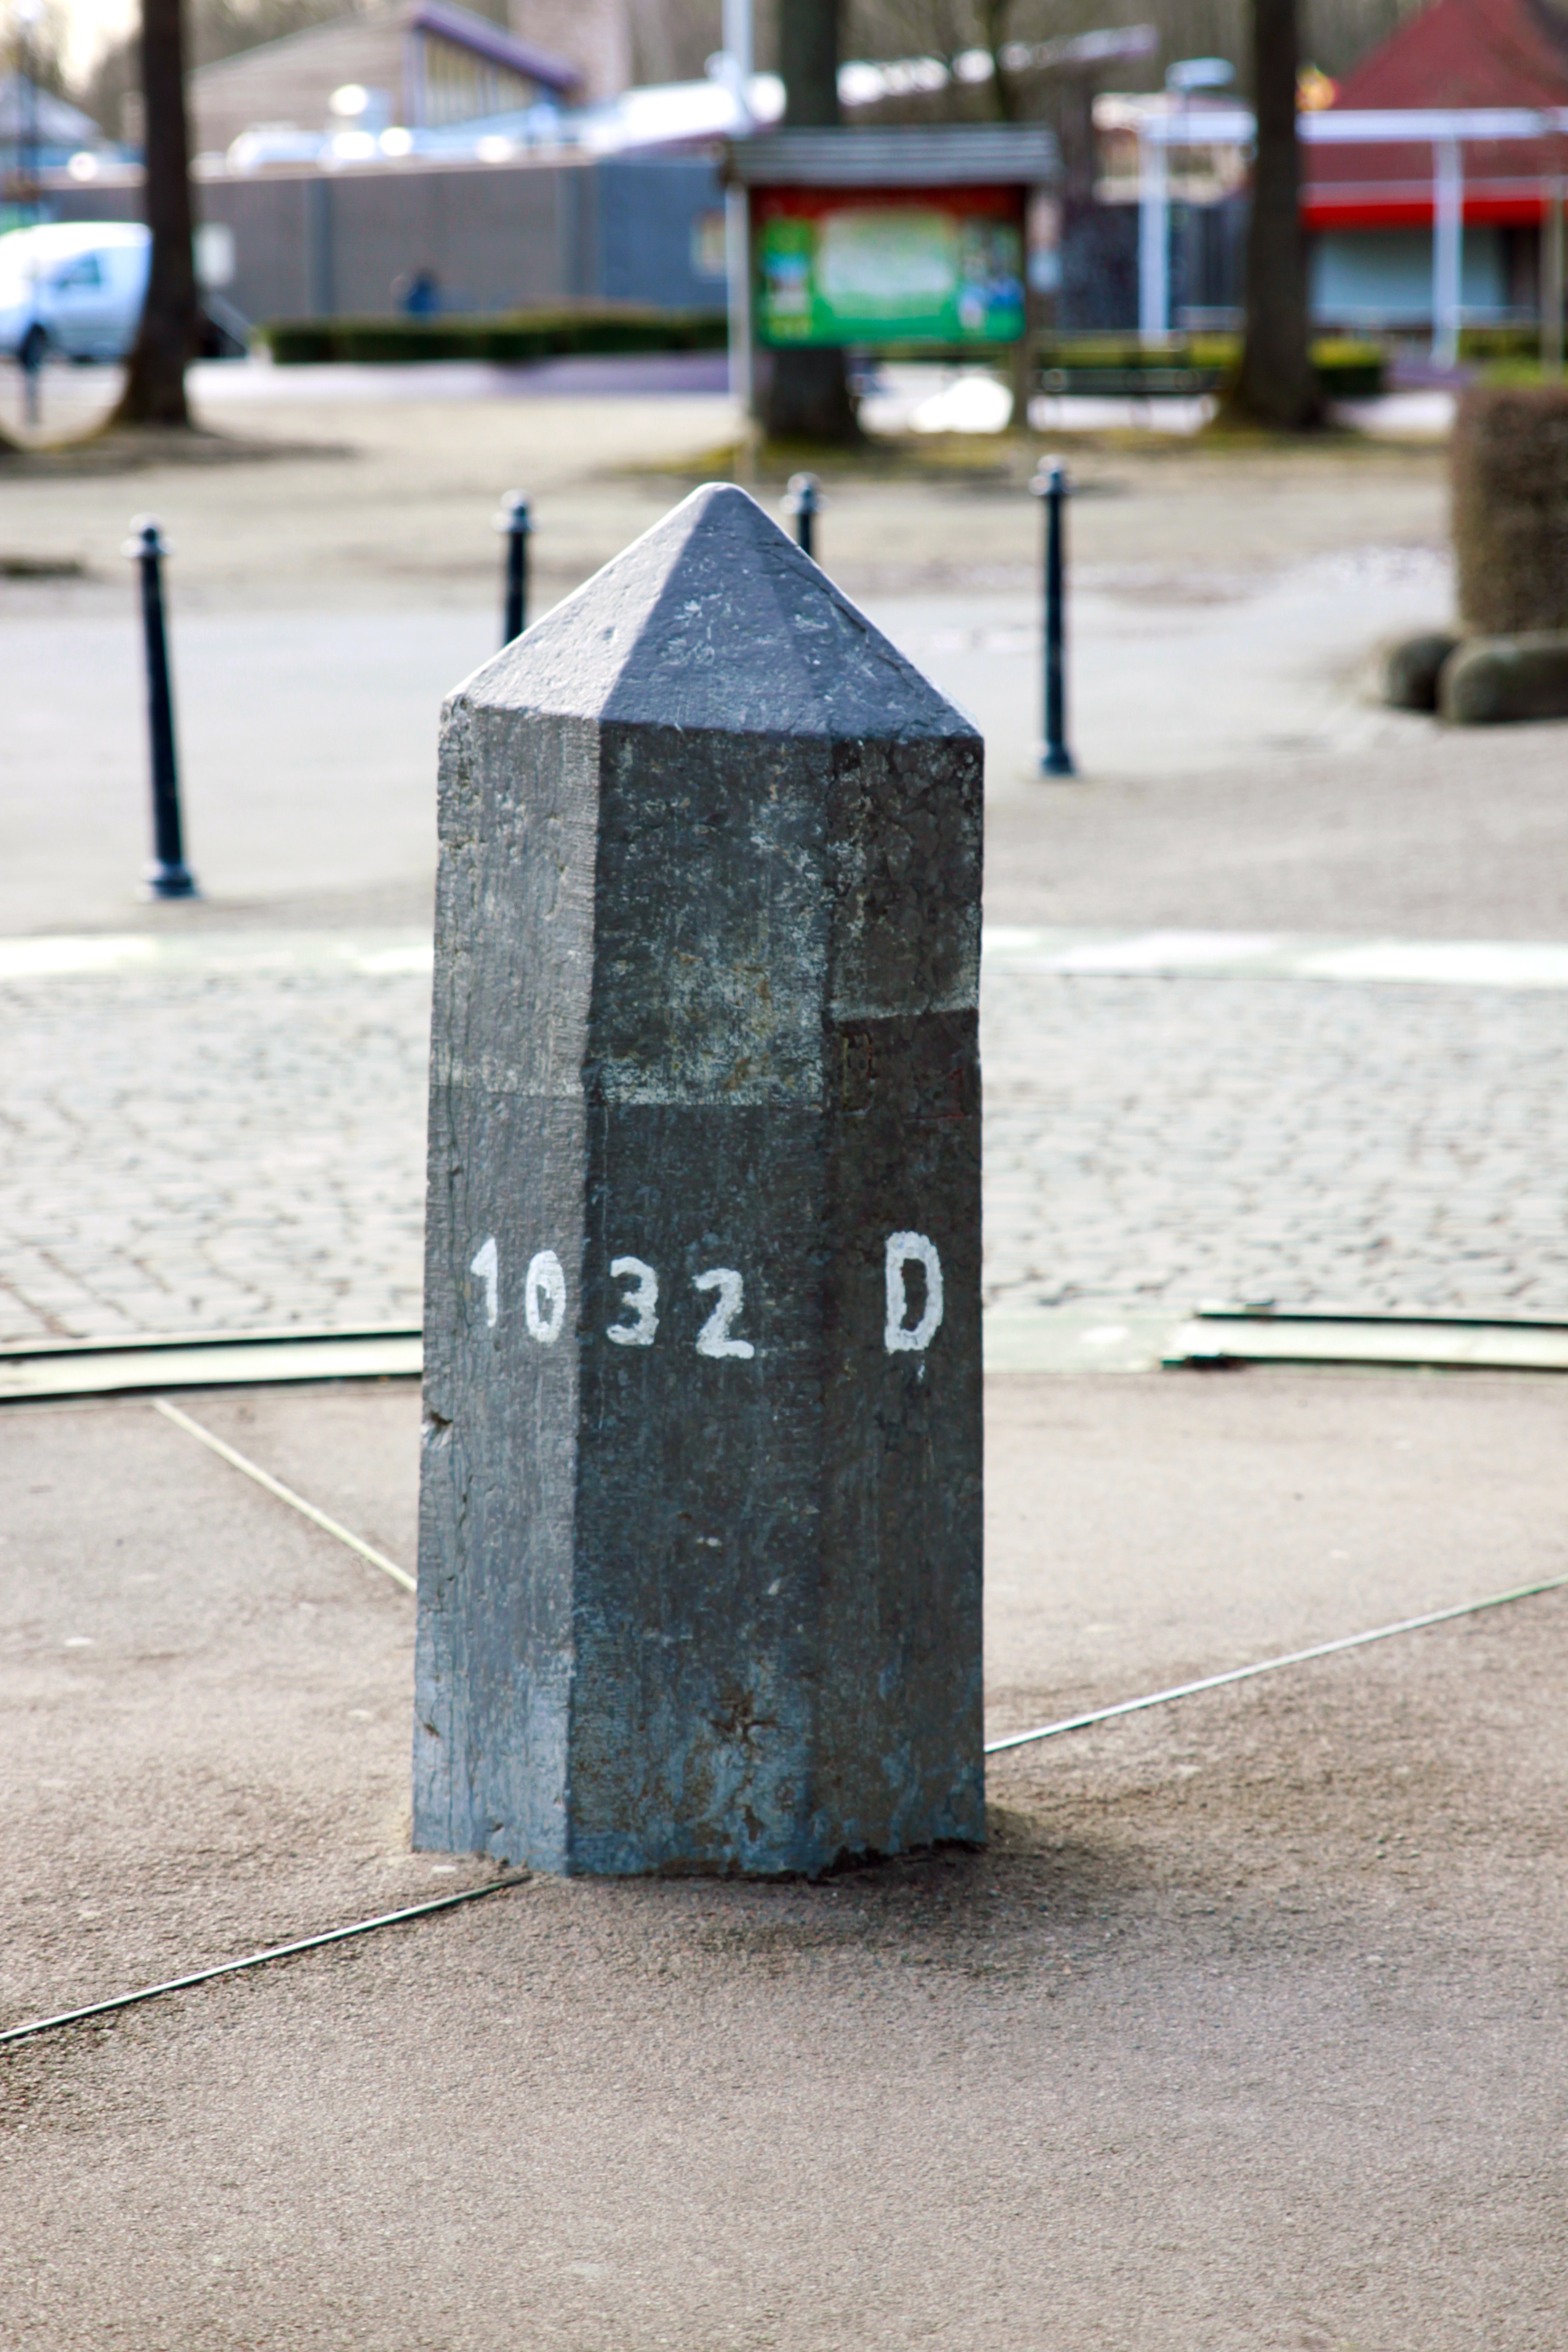
structure, road, street, old, city, wall, stone, monument, landmark, memory, blue, lighting, places of interest, sculpture, memorial, art, culture, history, border, shape, historically, milestone, road surface, dreil ndereck